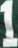
Number: 1